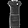
Label: Dress